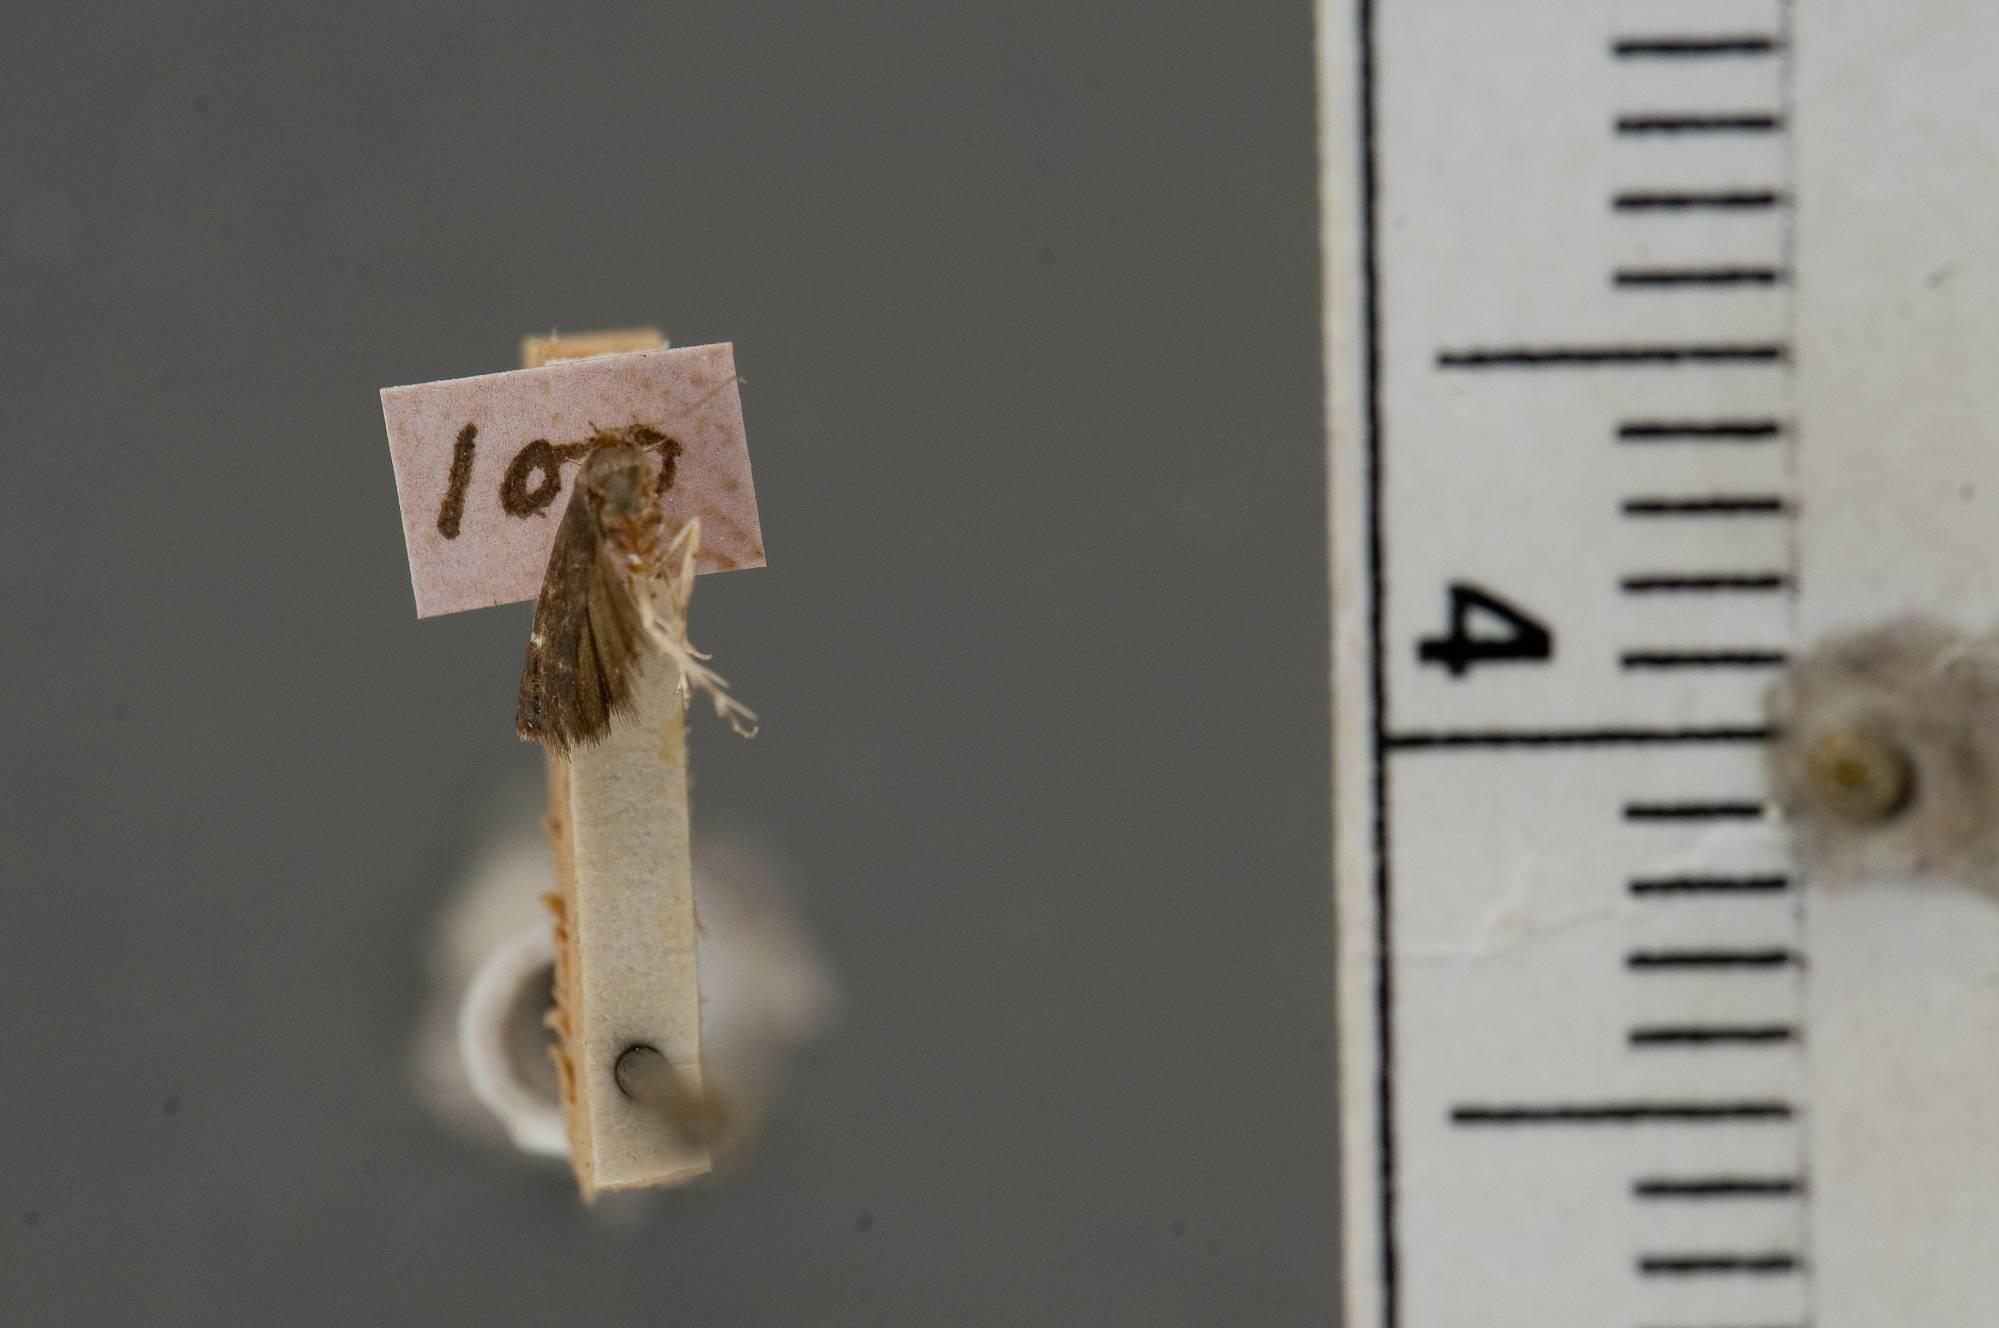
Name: Menesta tortriciformella
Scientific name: Menesta tortriciformella Clemens, 1860
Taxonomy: Animalia, Arthropoda, Insecta, Lepidoptera, Glossata, Depressariidae, Stenomatinae
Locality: [Not Stated], United States
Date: [Not Stated]